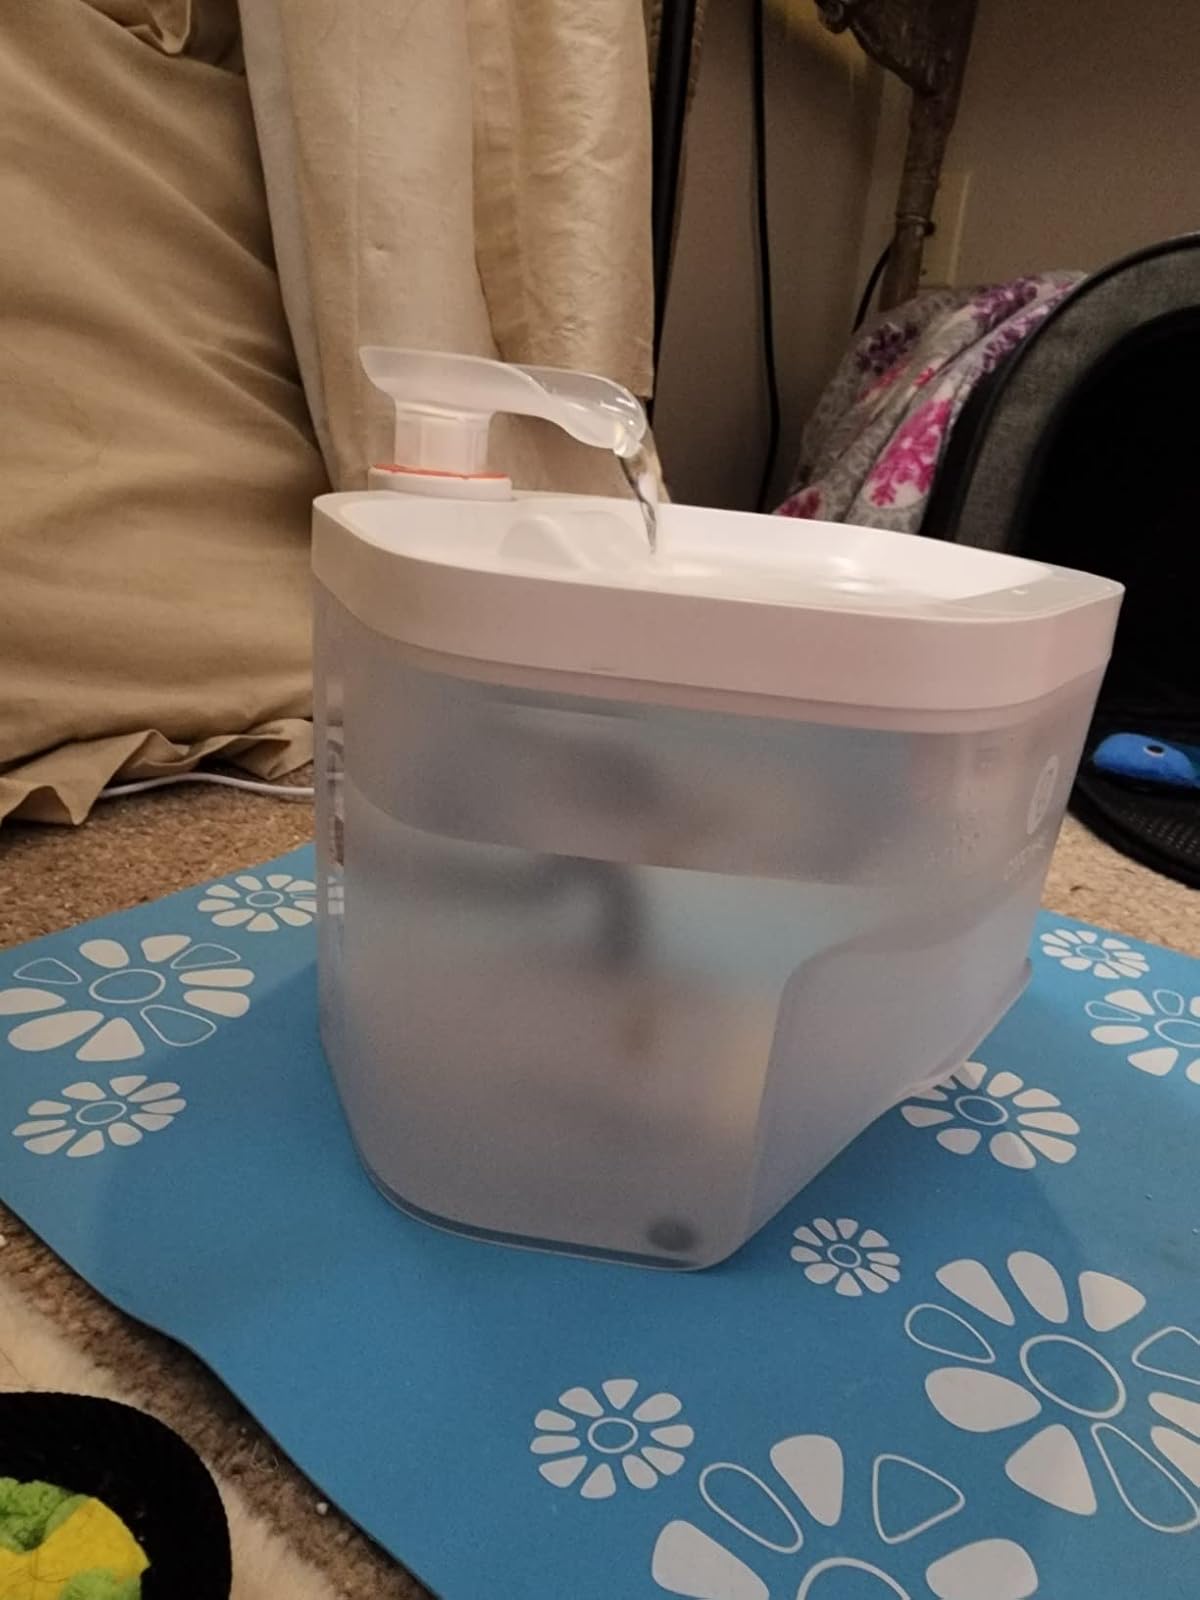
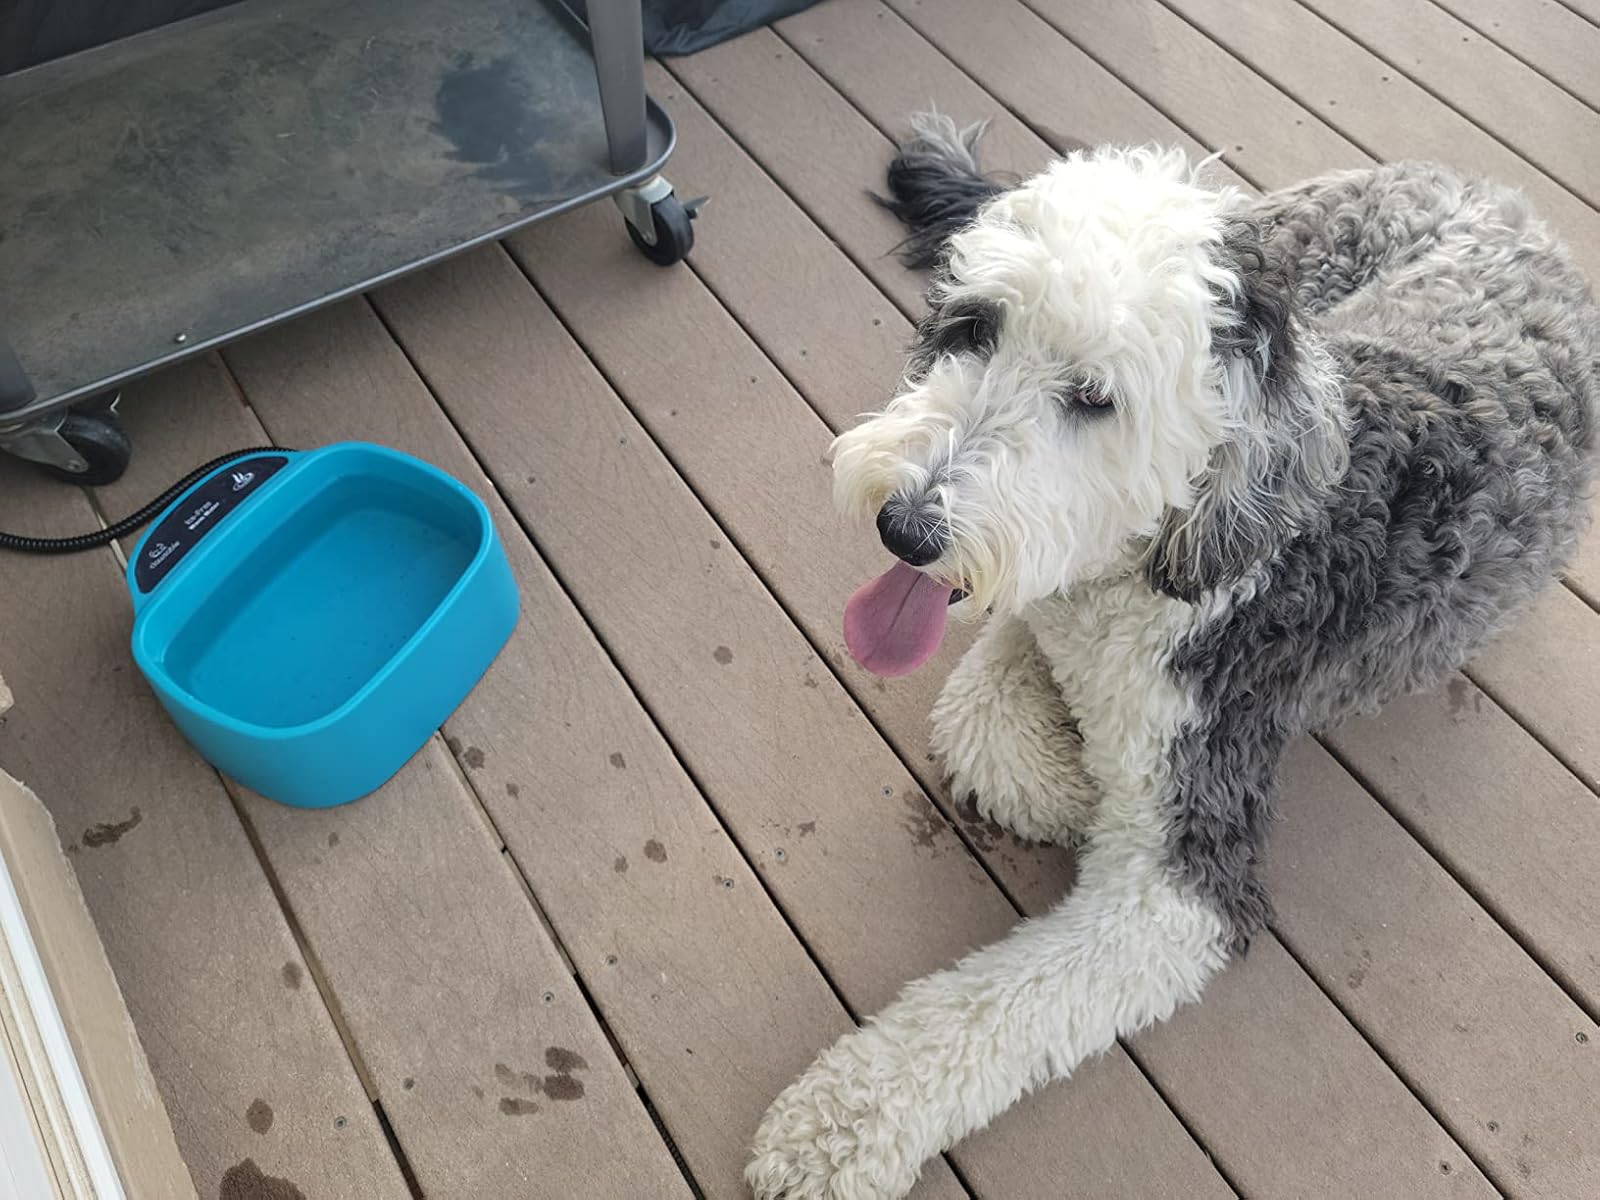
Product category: items_bowl
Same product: no